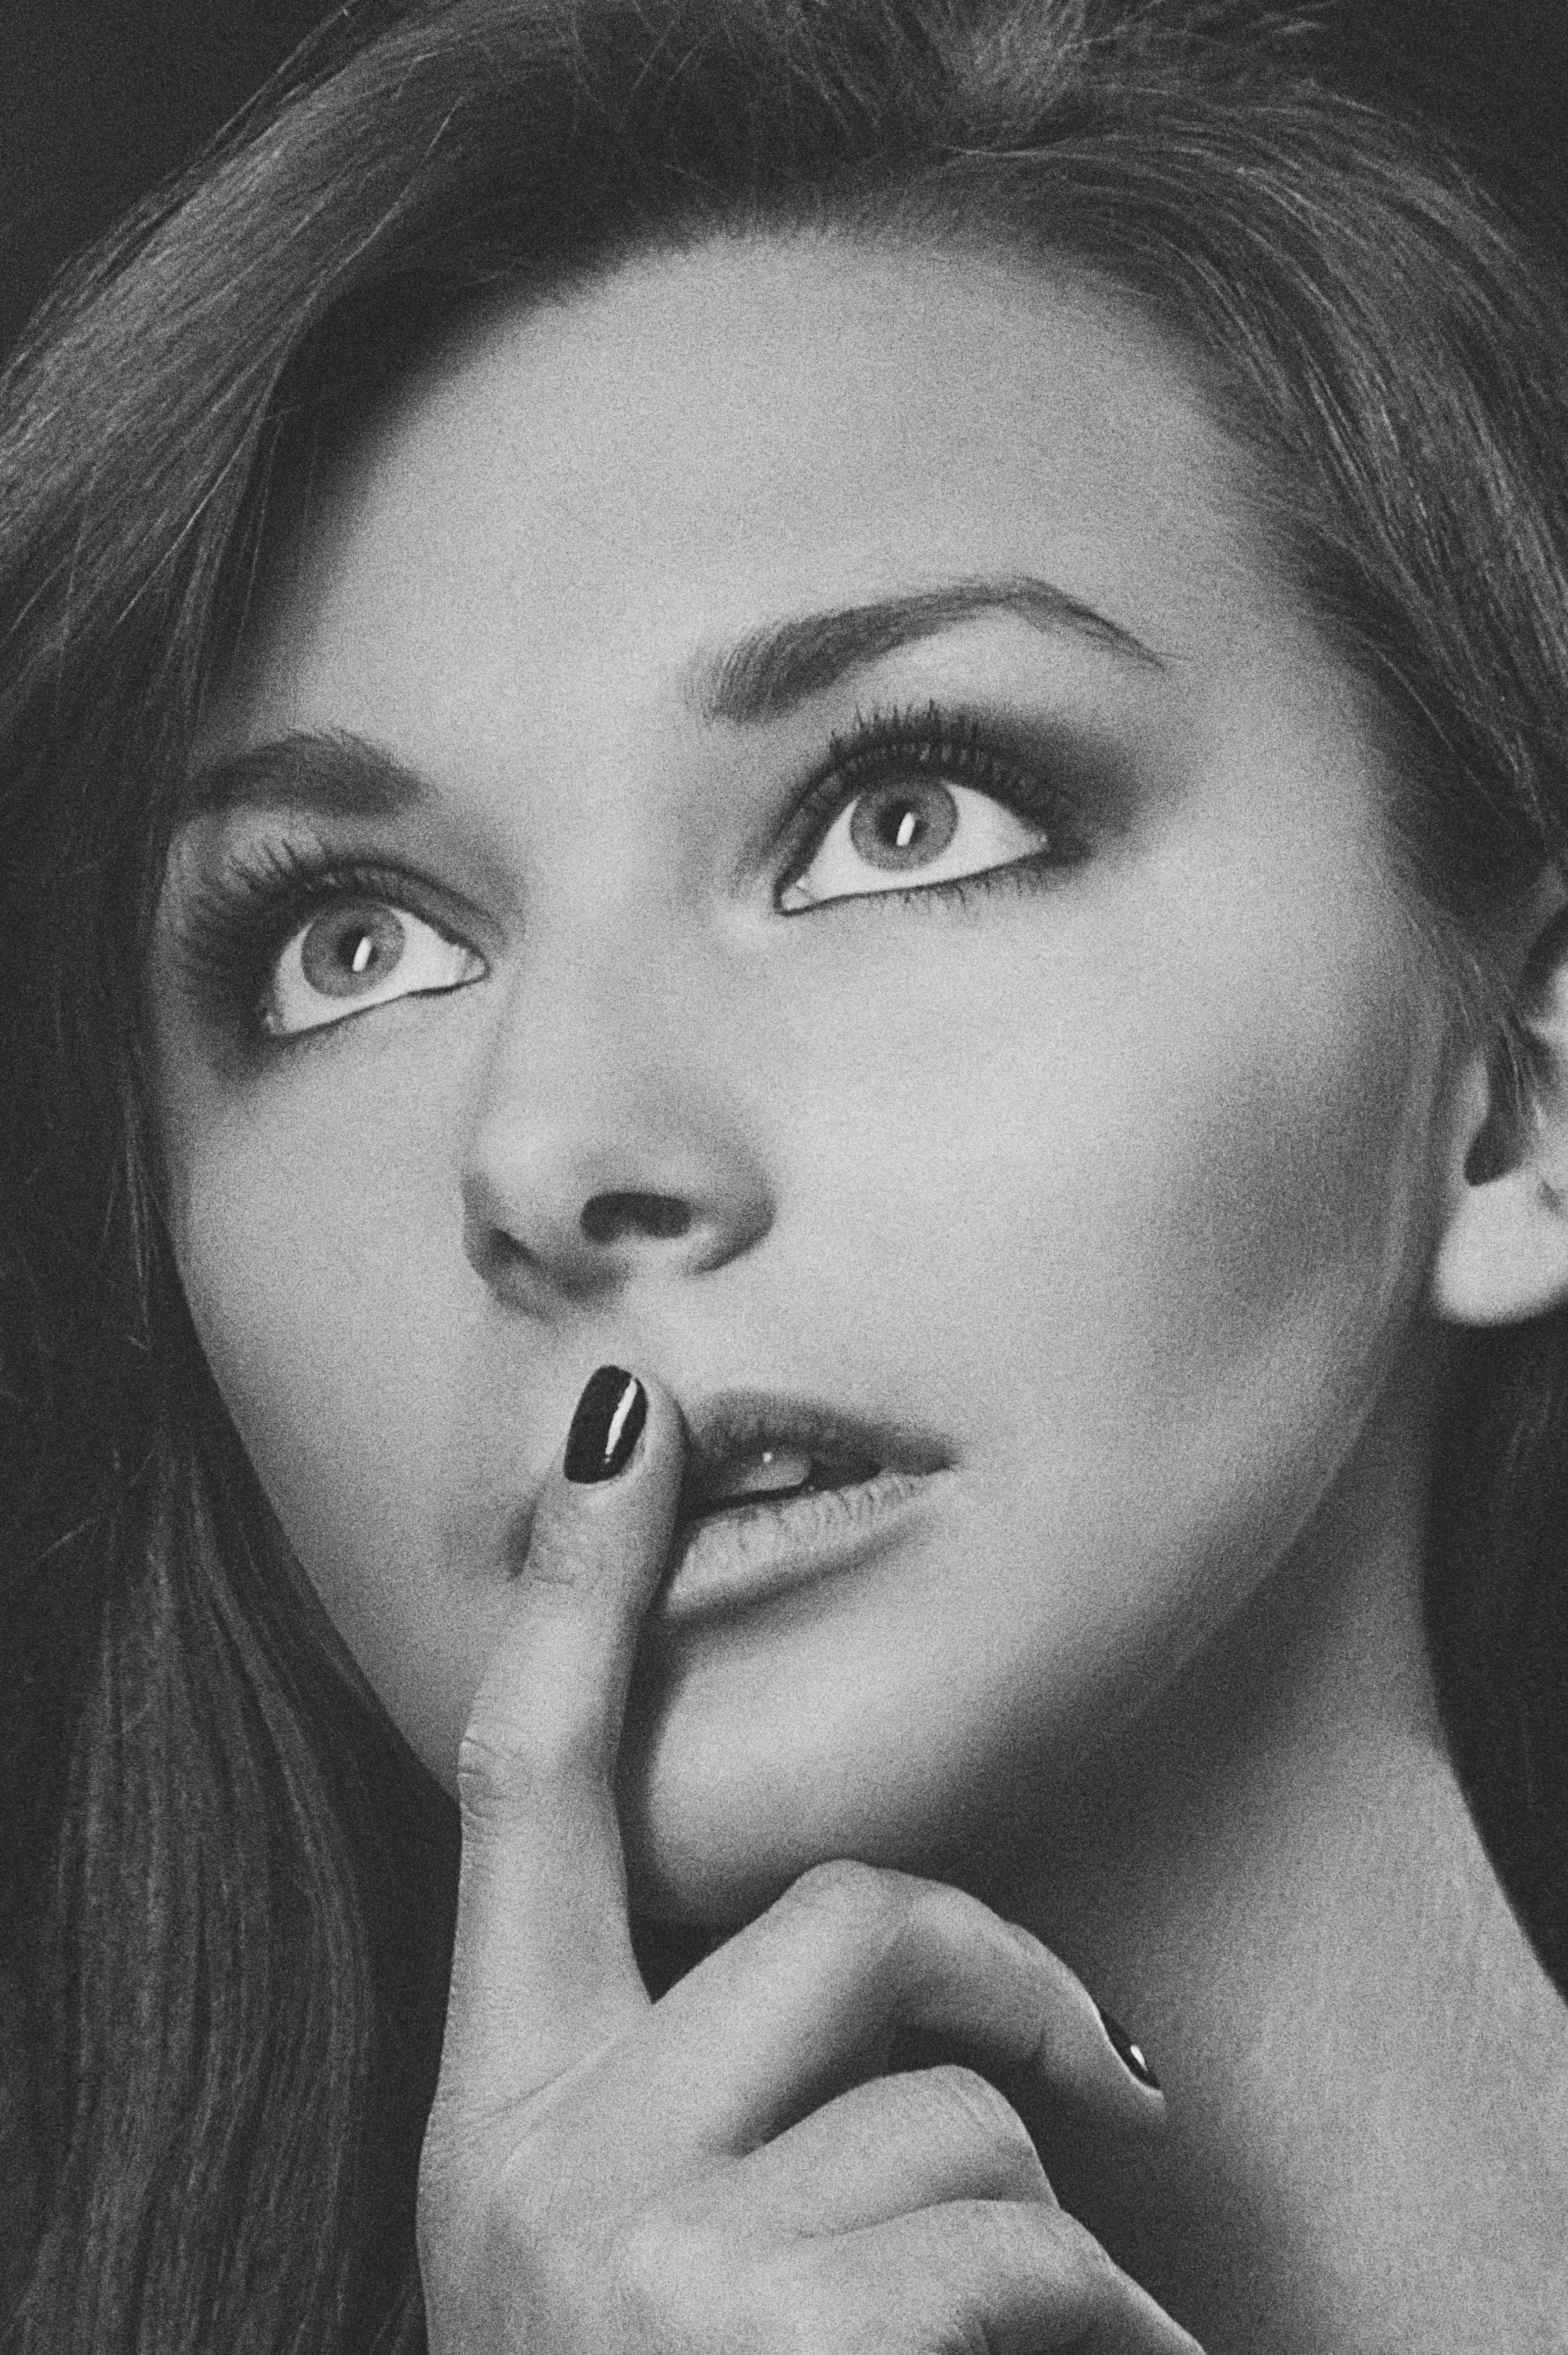
woman, nose, cheek, lip, chin, eyebrow, mouth, eyelash, lipstick, organ, eye liner, human, flash photography, jaw, iris, gesture, black and white, style, makeover, art, black hair, eye shadow, beauty, monochrome photography, monochrome, Personal grooming, liquid, No expression, close up, Step cutting, poster, eyelash extensions, painting, illustration, mascara, nail, portrait, portrait photography, layered hair, visual arts, cosmetics, gloss, lip gloss, drawing, skin care, photo shoot, photography, nail care, art model